Korps Speciale Troepen

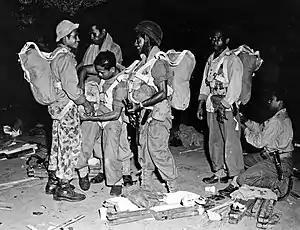
Paratroopers of the KST preparing for an action, 1948

At the end of 1946, the DST under Captain Raymond Westerling was deployed to South Celebes to restore Dutch authority in the area. The local Indonesian nationalists, utilizing terror tactics, tried to prevent the return of Dutch rule. Westerling led a controversial counterterrorism campaign that would become known as the "South Celebes Affair," in which thousands of suspected nationalists were killed.